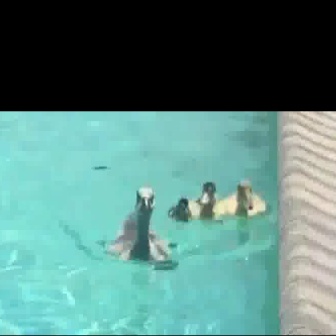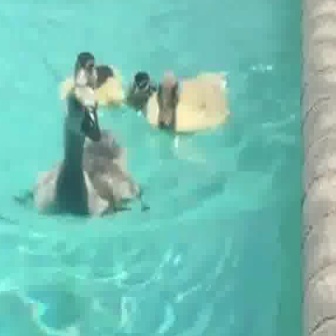
  Please identify the target specified by the bounding box [93,186,179,271] in the first image and locate it in the second image. Return the coordinates in [x_min,y_min,x_max,y_max] format.
Answer: [11,82,149,220]